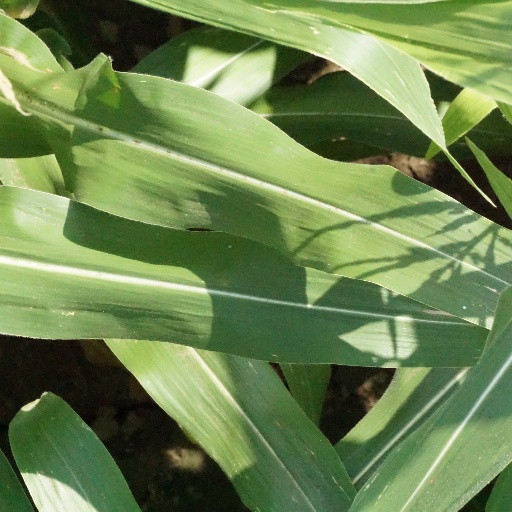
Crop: maize; corn